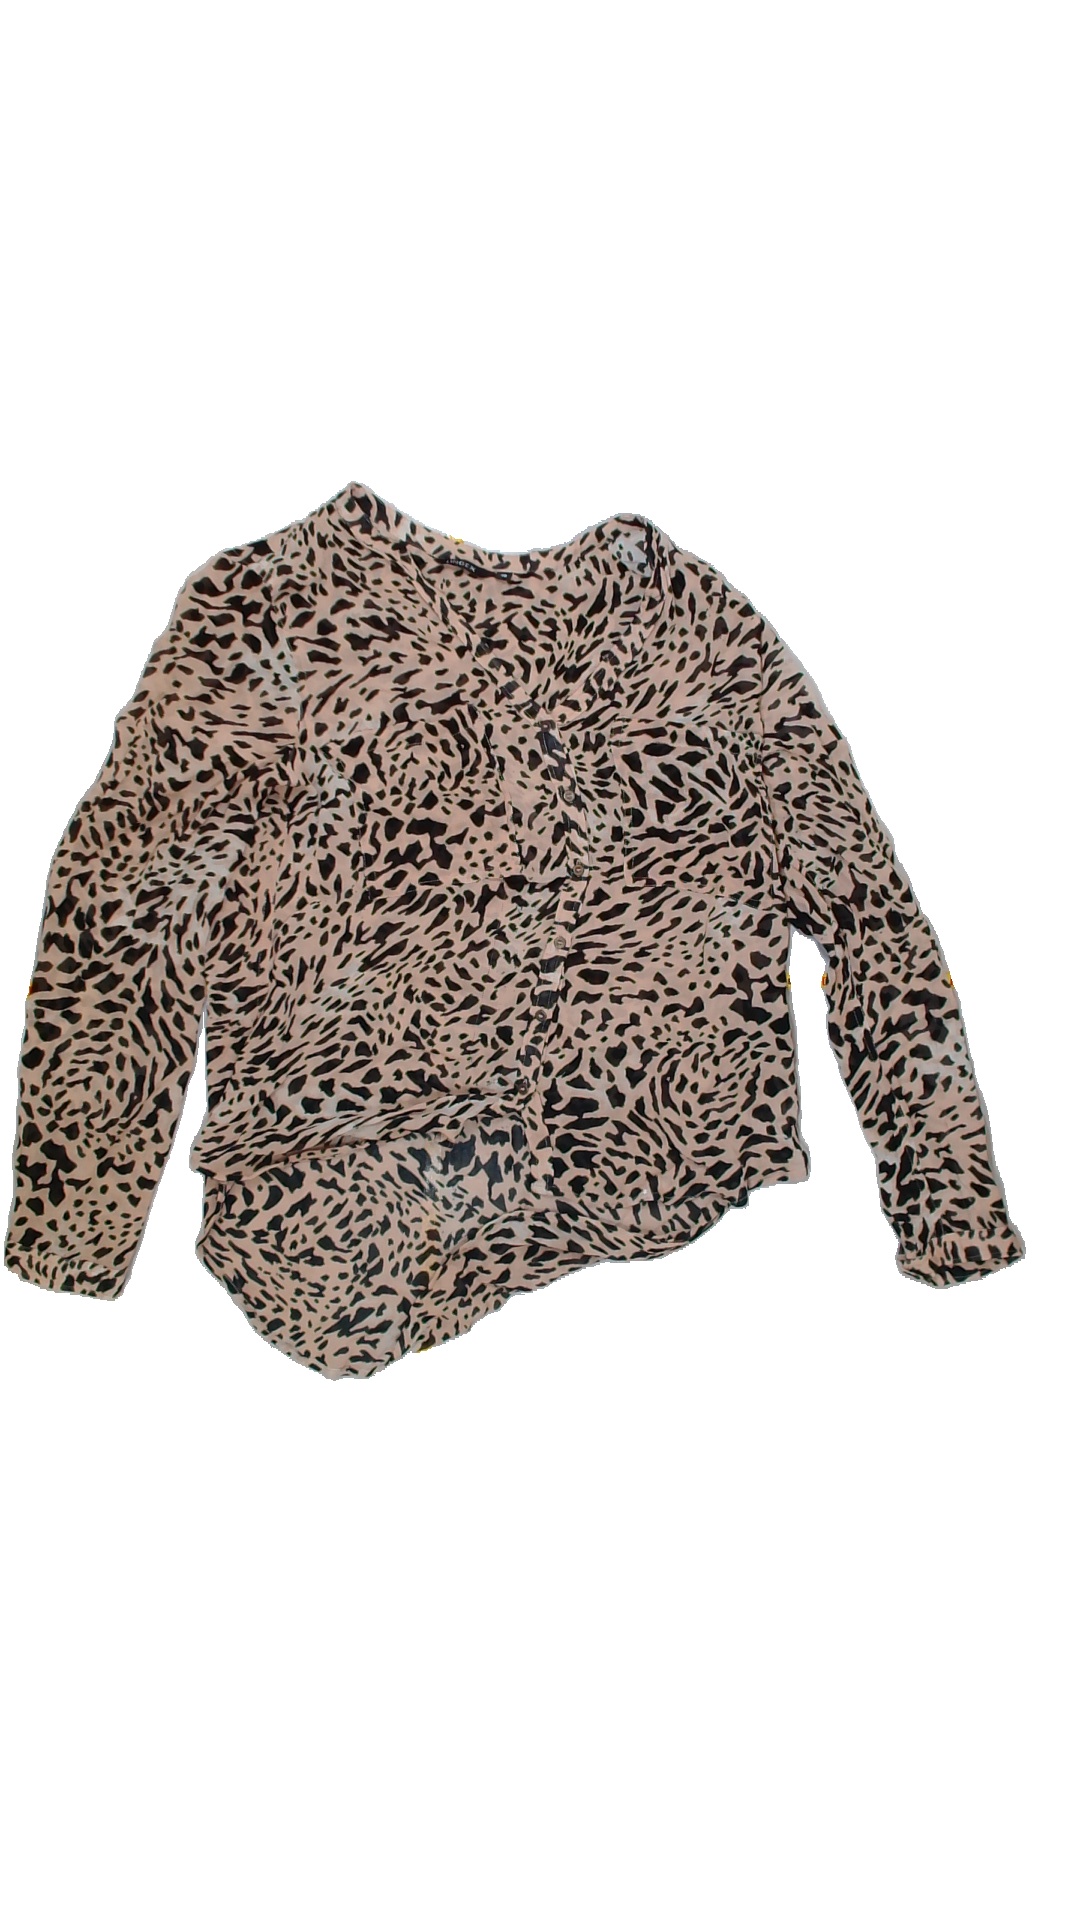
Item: Shirt (Ladies)
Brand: Lindex
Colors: Multicolor
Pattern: Animal print
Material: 100%viscose
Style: No trend
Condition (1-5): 4
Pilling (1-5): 5
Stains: No
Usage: Reuse
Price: <50